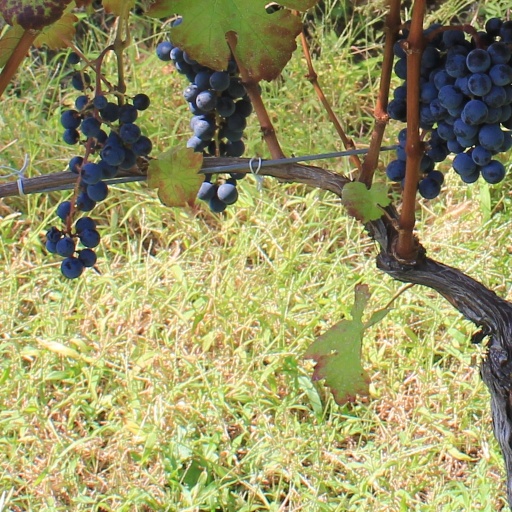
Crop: grape